The Forbidden Forest of the Upper Cibeet River

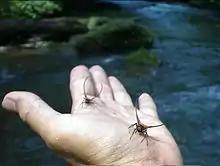
This horned spider, the long-horned orb weaver ("Macracantha arcuata"), is common in this forest.

Similar to Ujung Kulon National Park, the forest hosts tropical and rare animals and trees, including many "Rusa" (genus) Javan leopard and monkeys. People in this area believe that the Javan tiger and banteng still live there. This forest also contains many species of wild orchid.